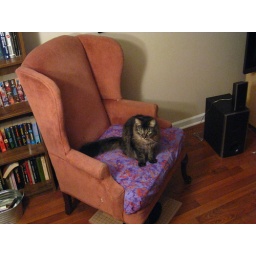
Bear in the red chair